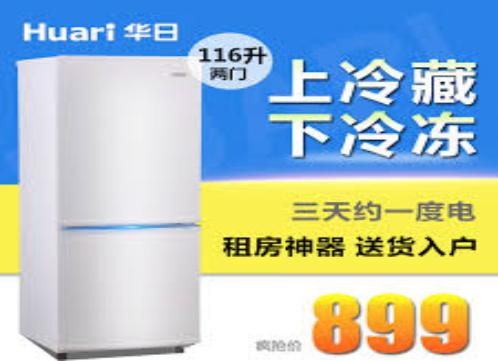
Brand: huari appliance
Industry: Electronic